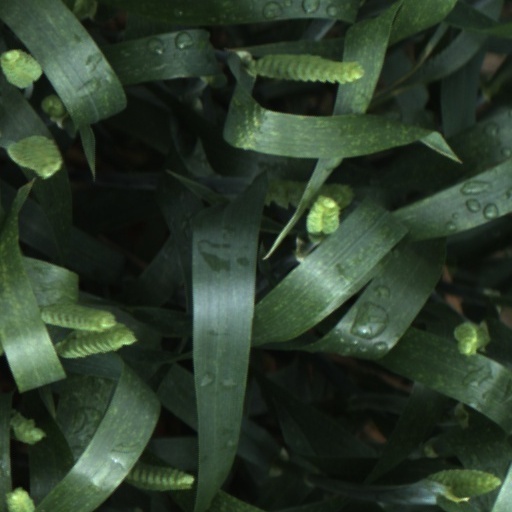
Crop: wheat